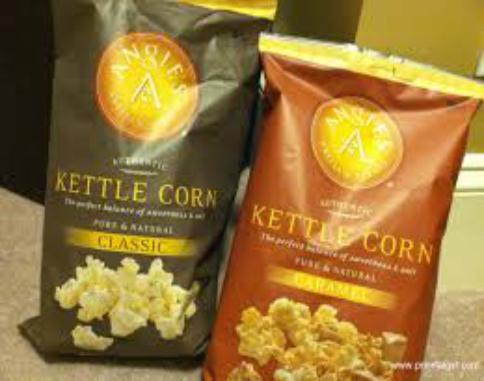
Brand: Angie's Kettle
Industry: Food